Peter Paul Rubens

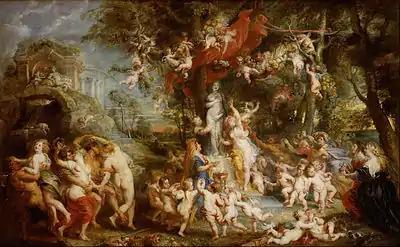
"The Feast of Venus"

Upon hearing of his mother's illness in 1608, Rubens planned his departure from Italy for Antwerp, but she died before he arrived home. His return coincided with a period of renewed prosperity in the city with the signing of the Treaty of Antwerp in April 1609, which initiated the Twelve Years' Truce. In September 1609 Rubens was appointed as court painter by Albert VII, Archduke of Austria, and Infanta Isabella Clara Eugenia of Spain, sovereigns of the Habsburg Netherlands.